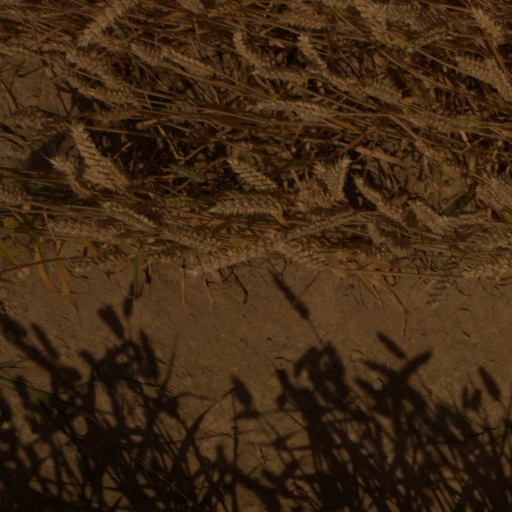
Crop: wheat